Sailor tattoos

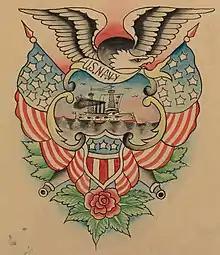
Example of flash c. 1900–1945

by Cesare Lombroso, 1888. This may be a composite image that does not depict a specific individual.